Aircraft noise pollution

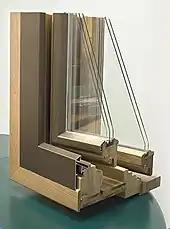
Insulated glazing provides noise mitigation

In the United States, since aviation noise became a public issue in the late 1960s, governments have enacted legislative controls. Aircraft designers, manufacturers, and operators have developed quieter aircraft and better operating procedures. Modern high-bypass turbofan engines, for example, are notably more quiet than the turbojets and low-bypass turbofans of the 1960s. FAA Aircraft Certification achieved noise reductions classified as "Stage 3" aircraft; which has been upgraded to "Stage 4" noise certification resulting in quieter aircraft. This has resulted in lower noise exposures in spite of increased traffic growth and popularity.